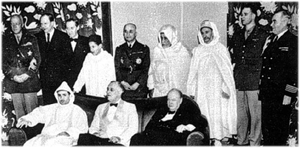
Janvier 1943. Rencontre entre Roosevelt et Mohammed V en marge de la conférence d'Anfa.
Ahmed Balafrej est un acteur majeur de la lutte pour l'indépendance du Maroc, dont il est, une fois l'Indépendance acquise, le fondateur de la diplomatie marocaine moderne et homme d'État.
Habité dès la préhistoire par des populations berbères, le Maroc et son territoire ont connu des peuplements phéniciens, carthaginois, romains, vandales, byzantins et arabes. C'est en 788, lors de son exil qu'Idris Iᵉʳ, fuyant les persécutions du califat des Abbassides, a donné naissance à un État dans le Maghreb al-Aqsa. Depuis, le Maroc a toujours gardé, si ce n'est une indépendance absolue, du moins une très forte autonomie.